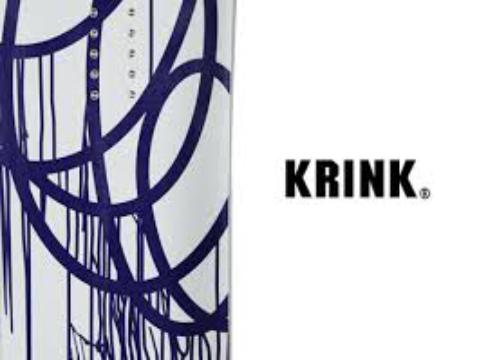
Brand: krink
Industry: Clothes